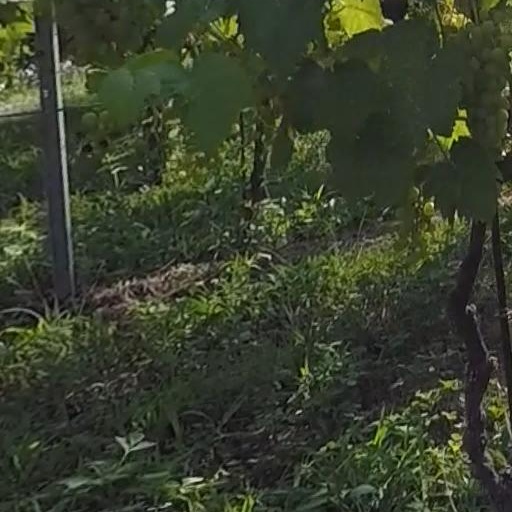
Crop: grape